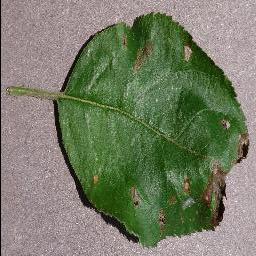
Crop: apple
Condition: black_rot